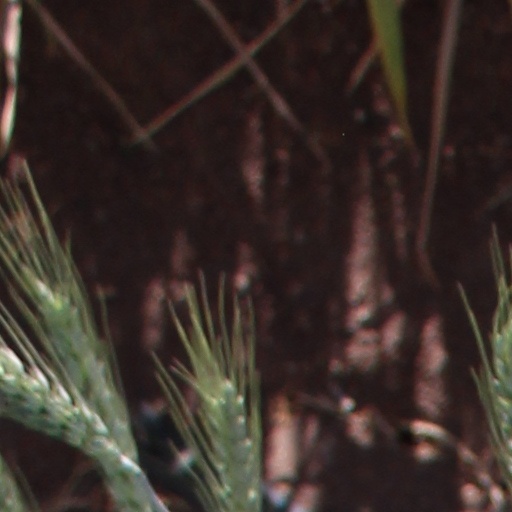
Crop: wheat